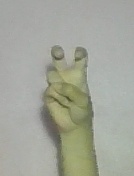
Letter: toot